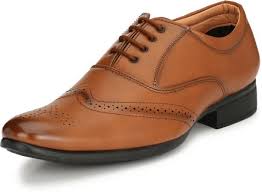
Label: Brogue